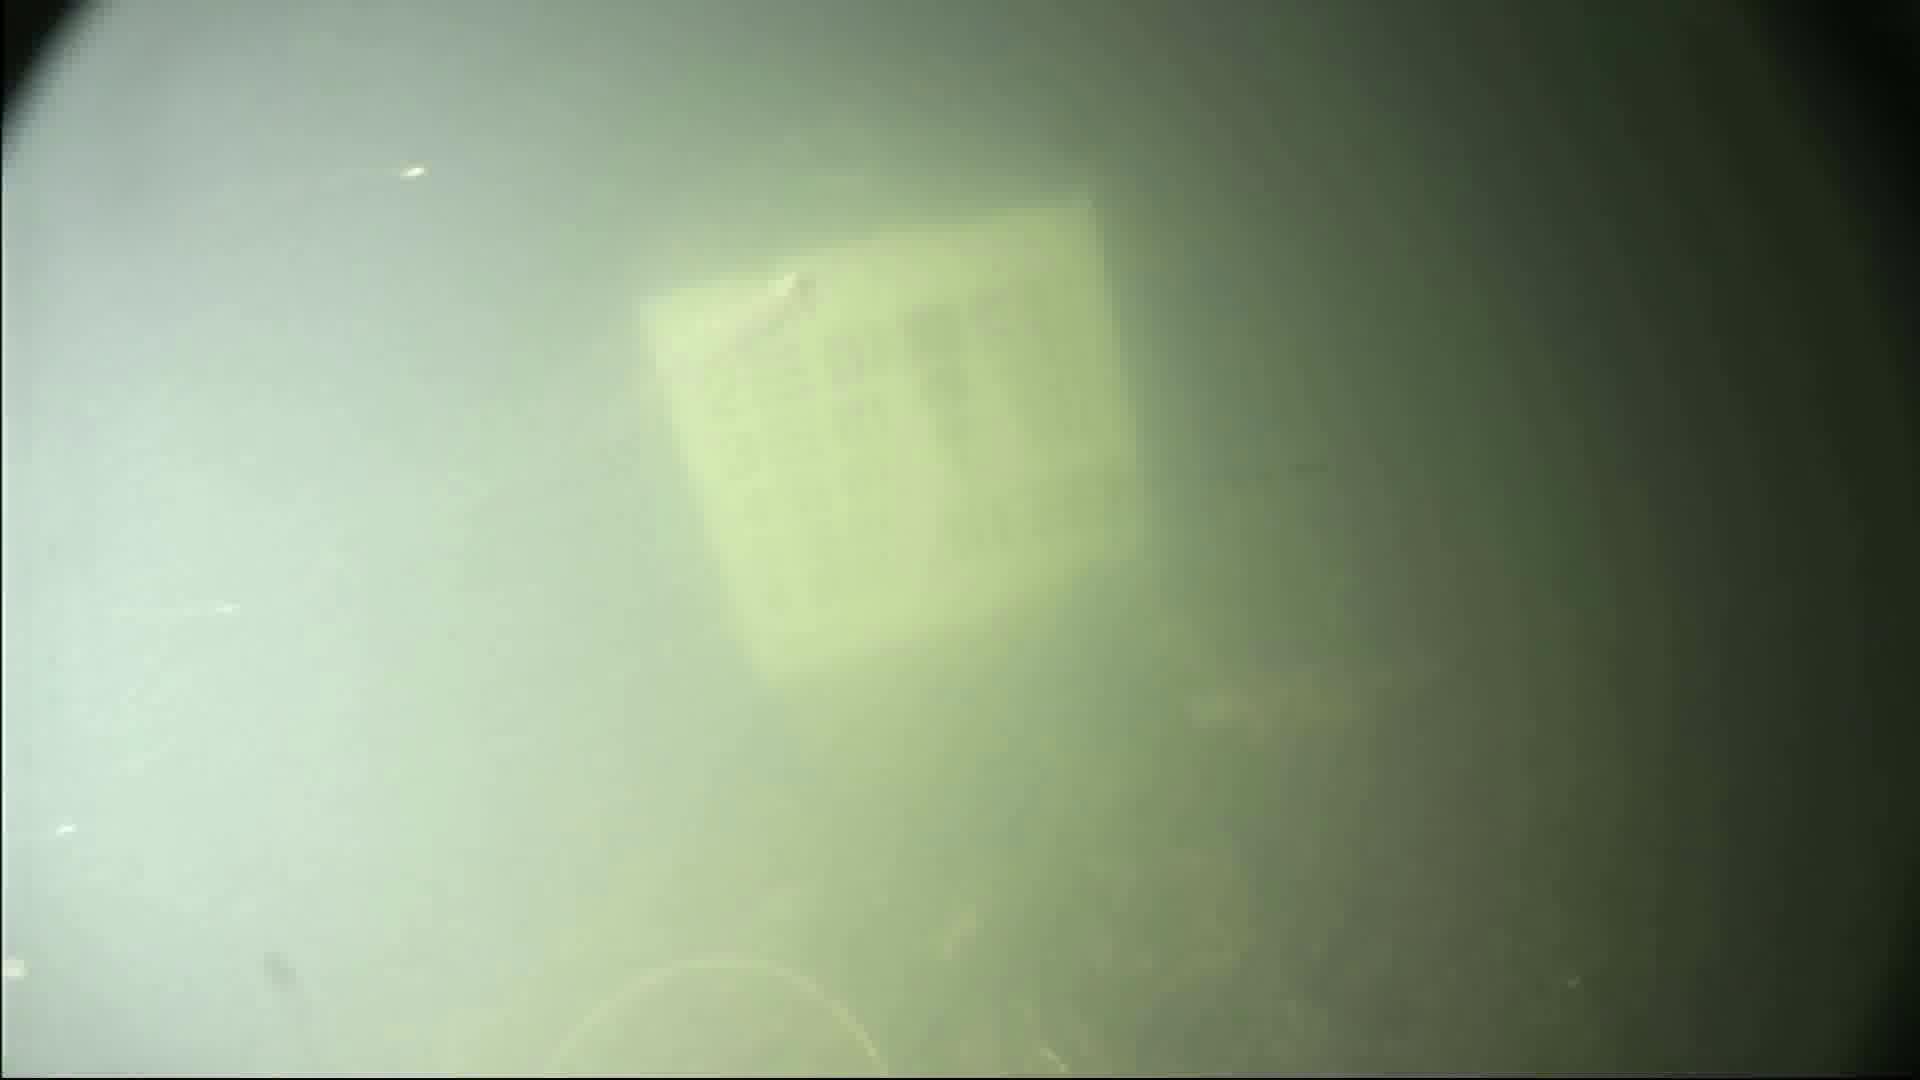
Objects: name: shrimp
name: small_fish